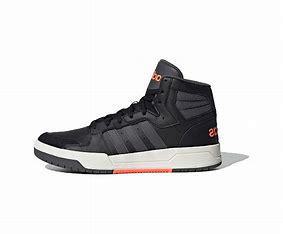
Brand: adidas
Model: neo Adidas NEO Entrap